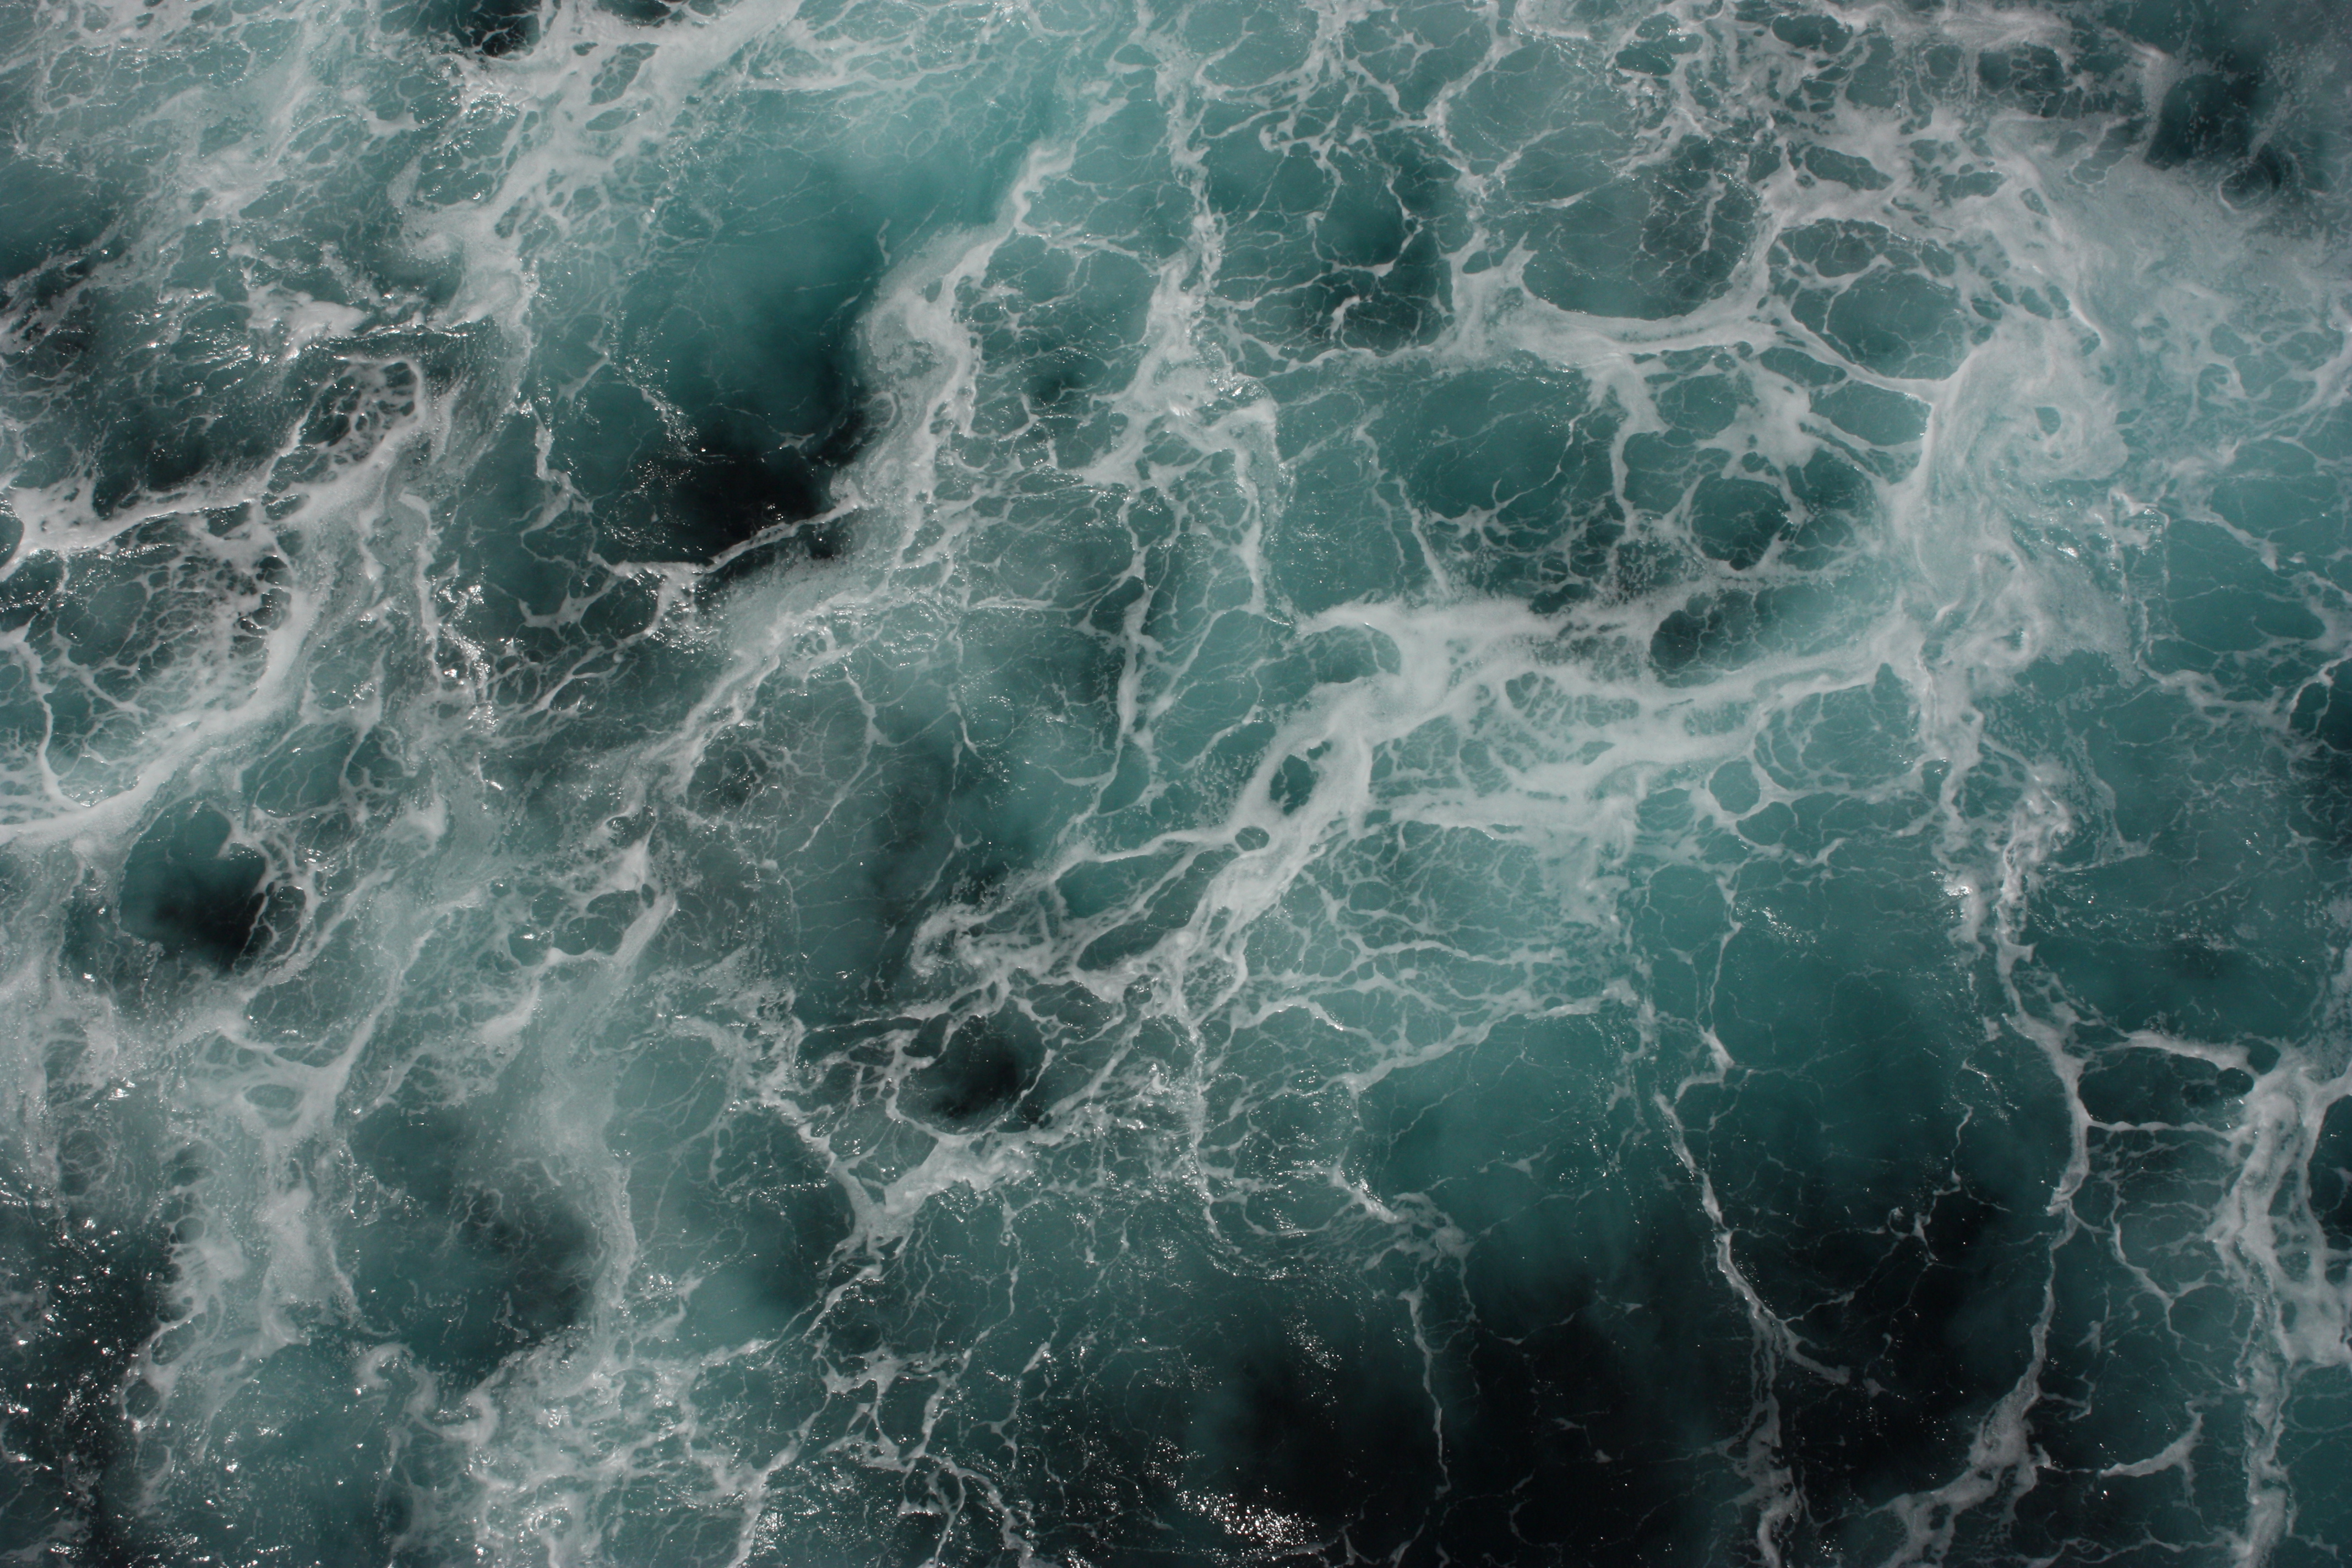
foam, sea, water, wave, ocean, atmosphere, liquid, azure, cloud, fluid, organism, atmospheric phenomenon, aqua, natural landscape, pattern, wind wave, electric blue, natural material, space, grass, meteorological phenomenon, sky, wind, darkness, Transparent material, art, cumulus, rock, landscape, symmetry, macro photography